Crown of Frederick I of Prussia

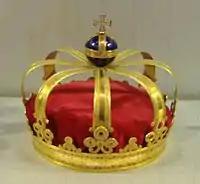
Crown of Frederick I

The Crown of Frederick I was made by the Court Jewellers for Frederick I of Prussia in 1701, who crowned himself and his wife Sophie Charlotte in a baroque ceremony at Königsberg Castle, Königsberg. The crown was also used for the coronation of Frederick William I and his son, Frederick II (better known as Frederick the Great). He was a very frugal monarch, and although the crown was present at his coronation, he did not wear it.